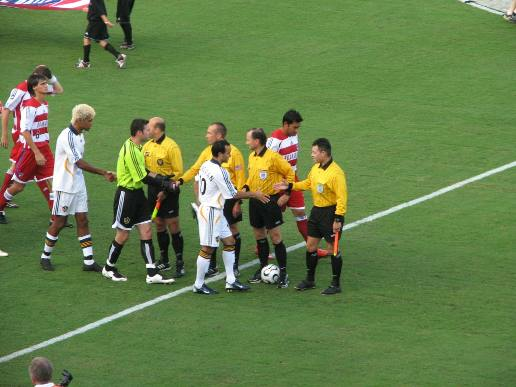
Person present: No